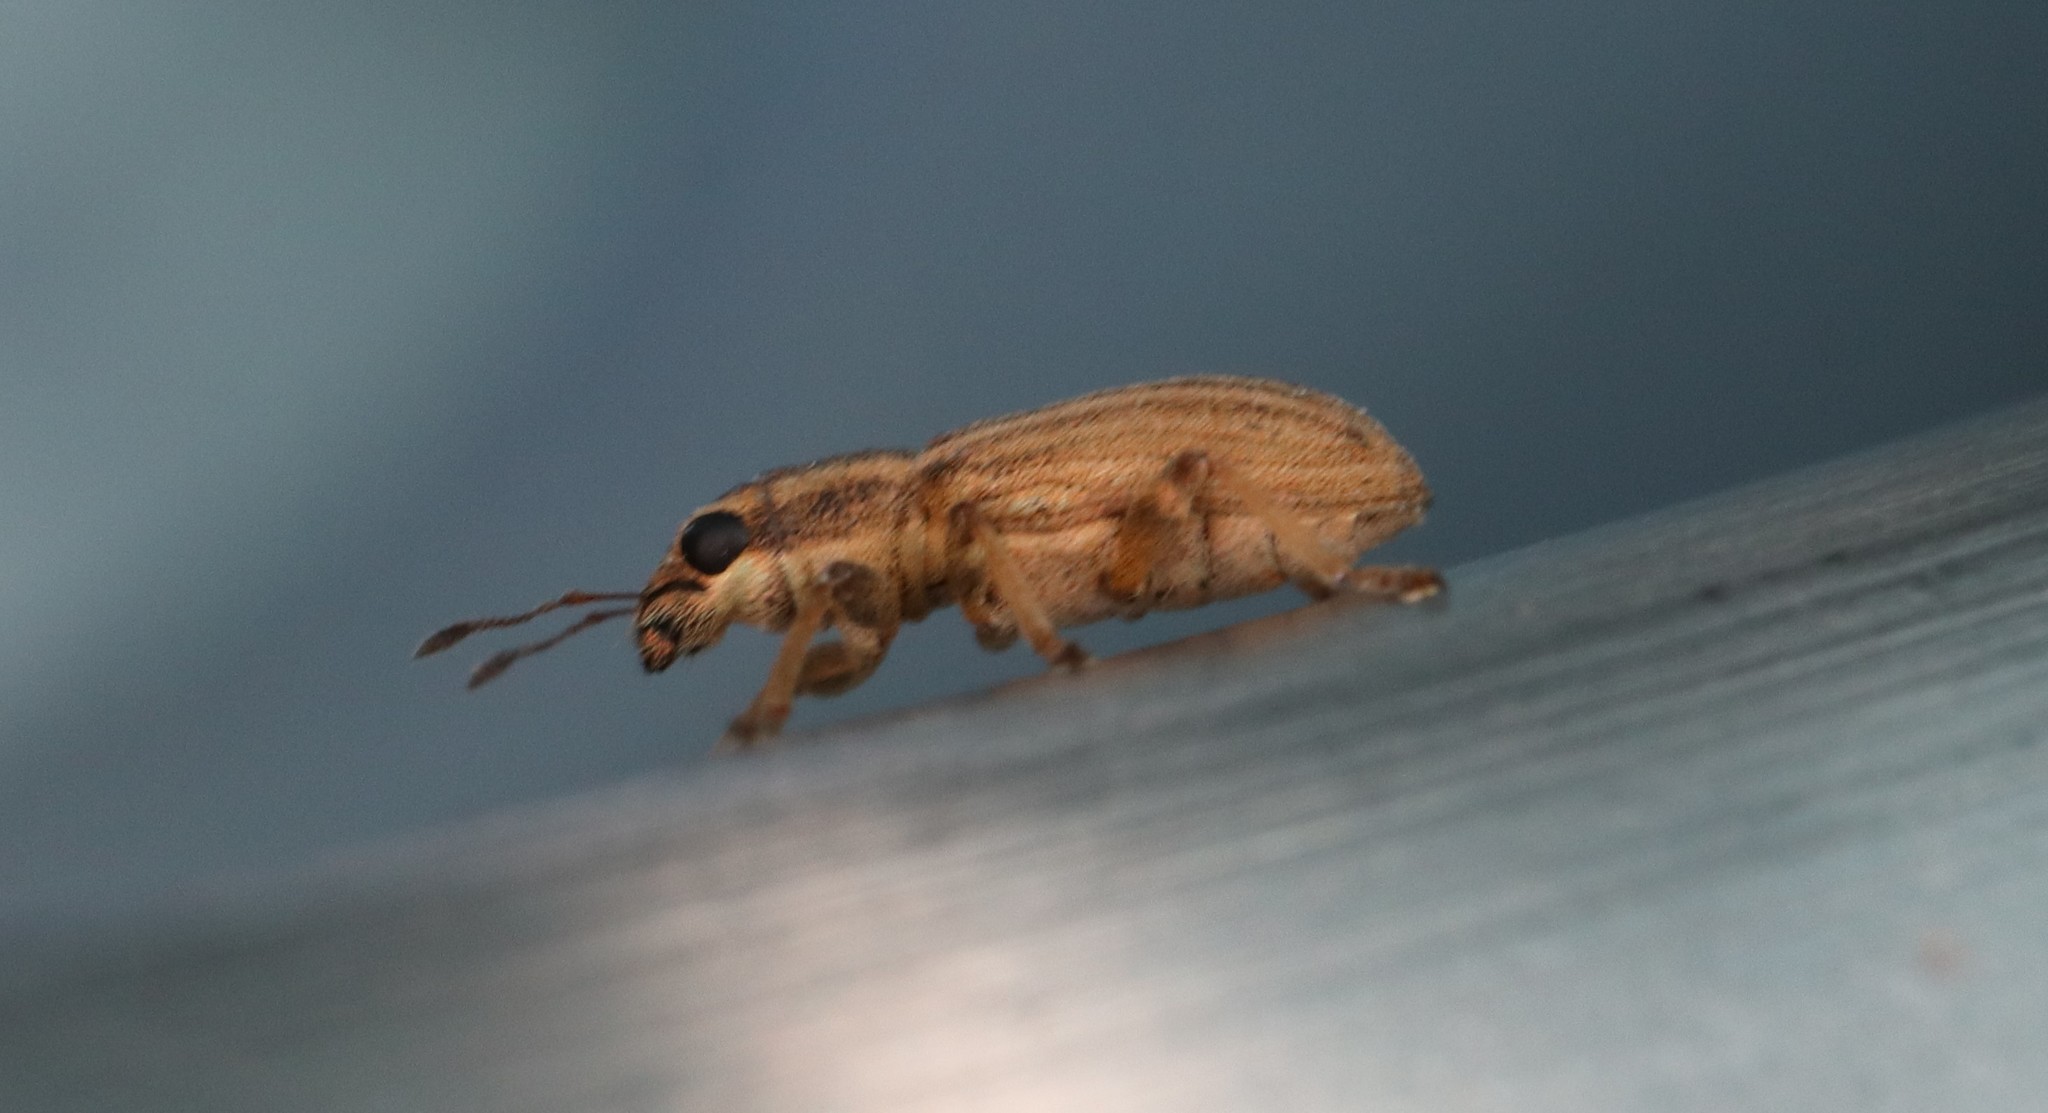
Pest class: pea_leaf_weevil